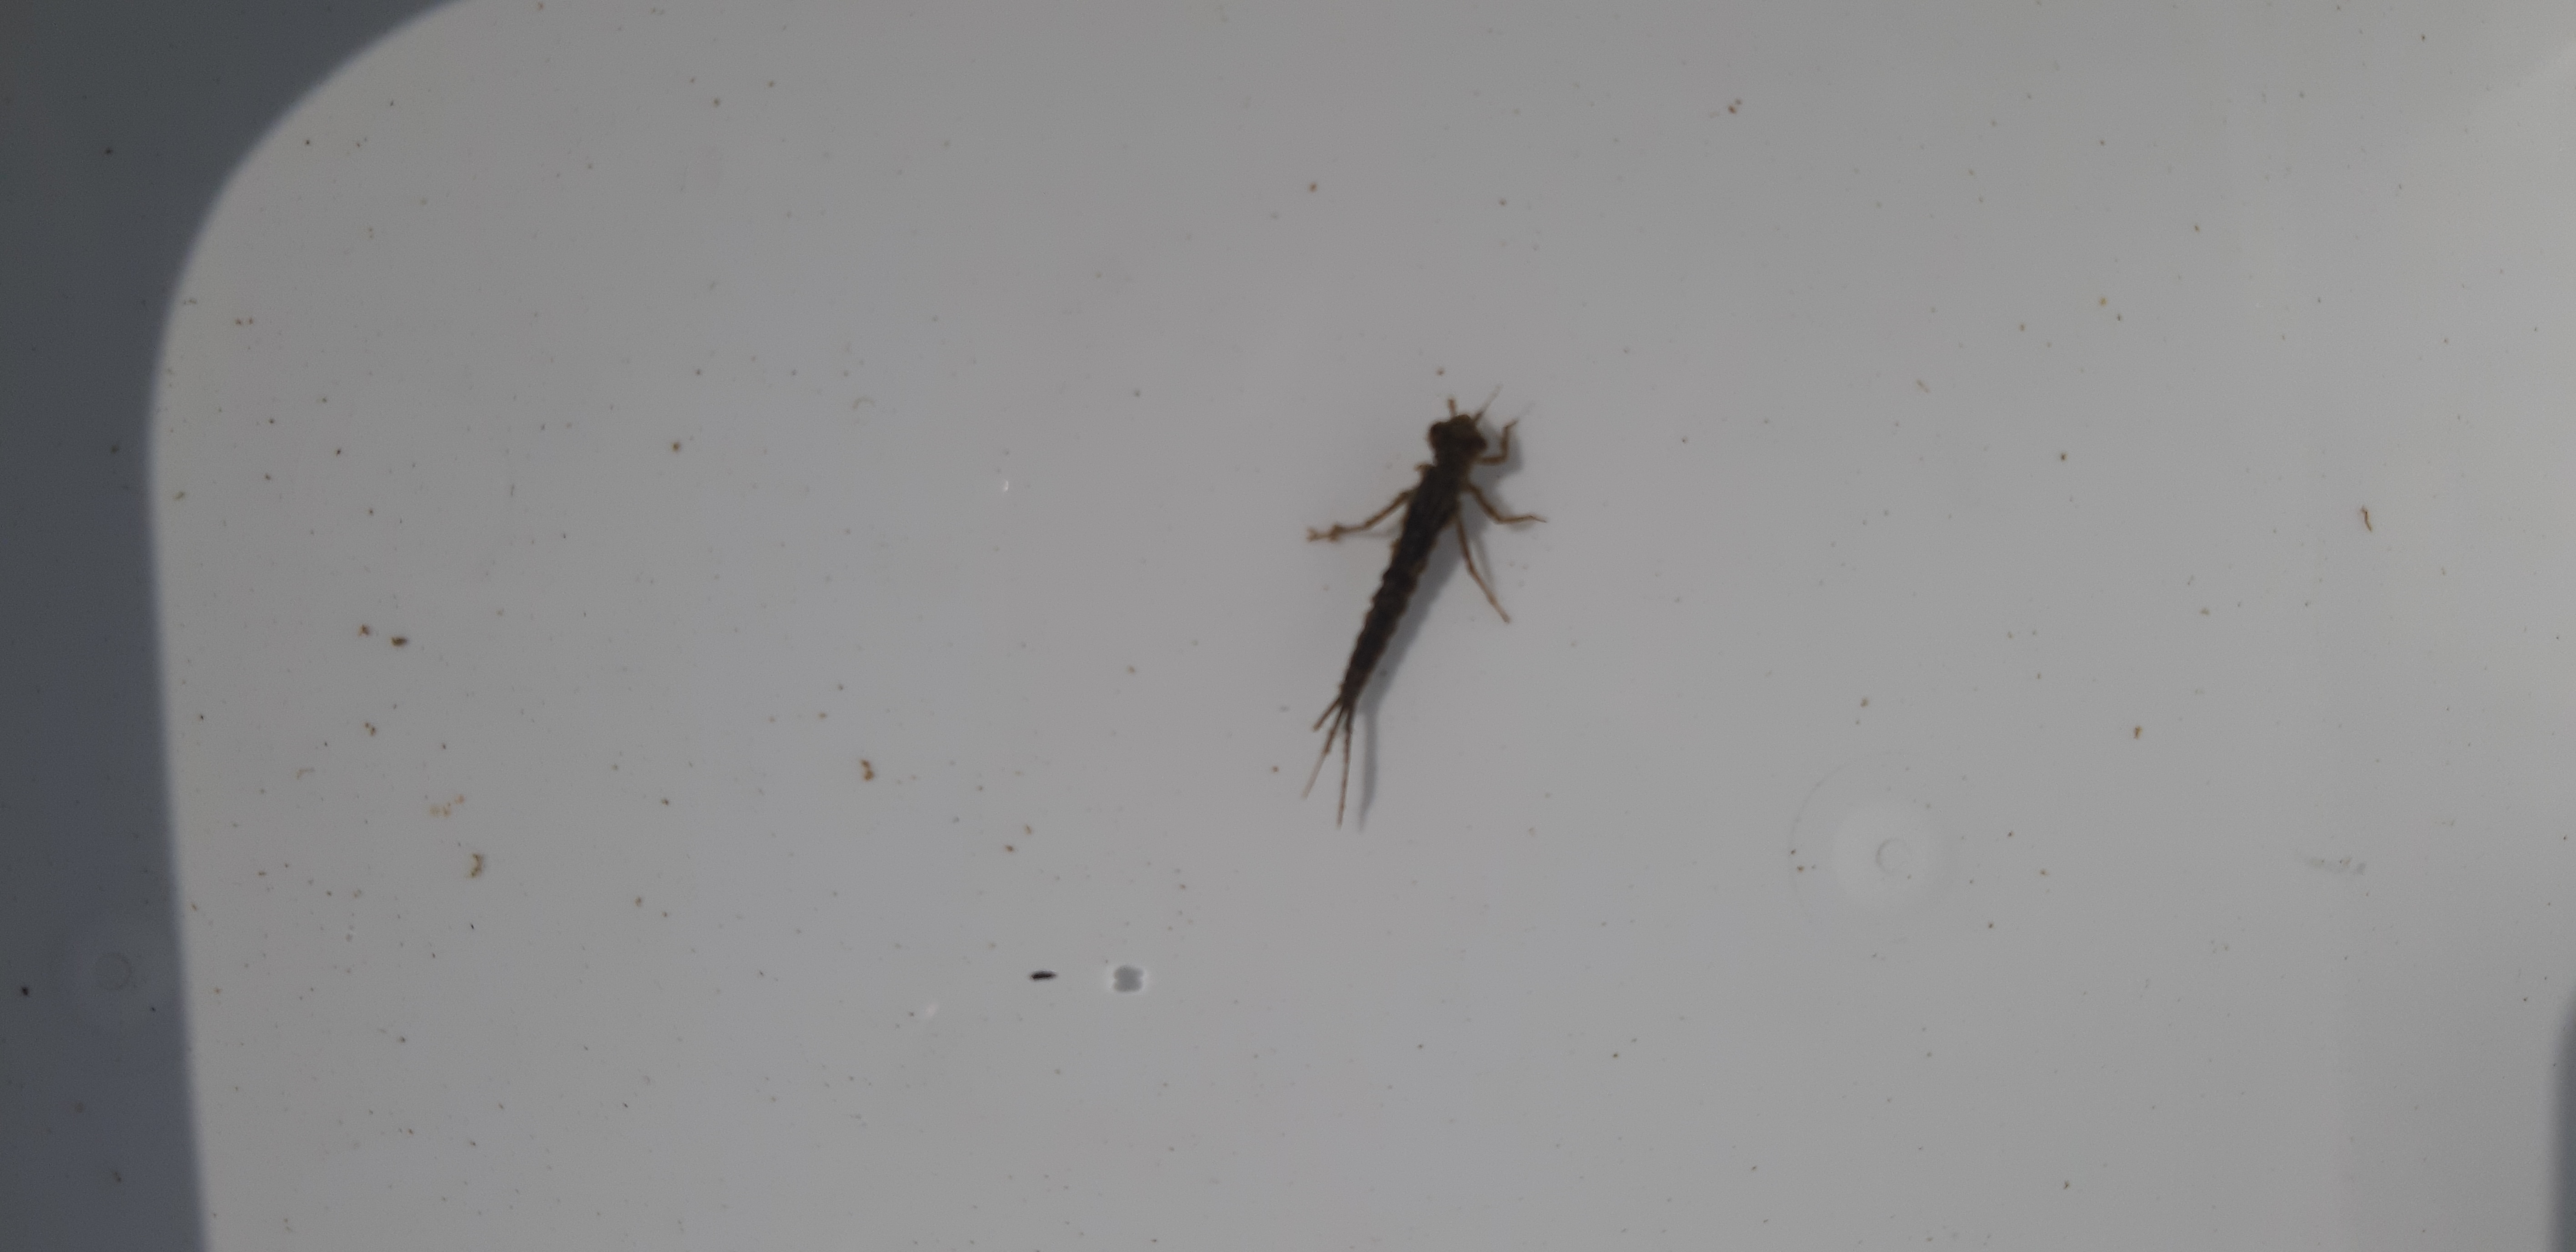
Macroinvertebrate group: damselflies